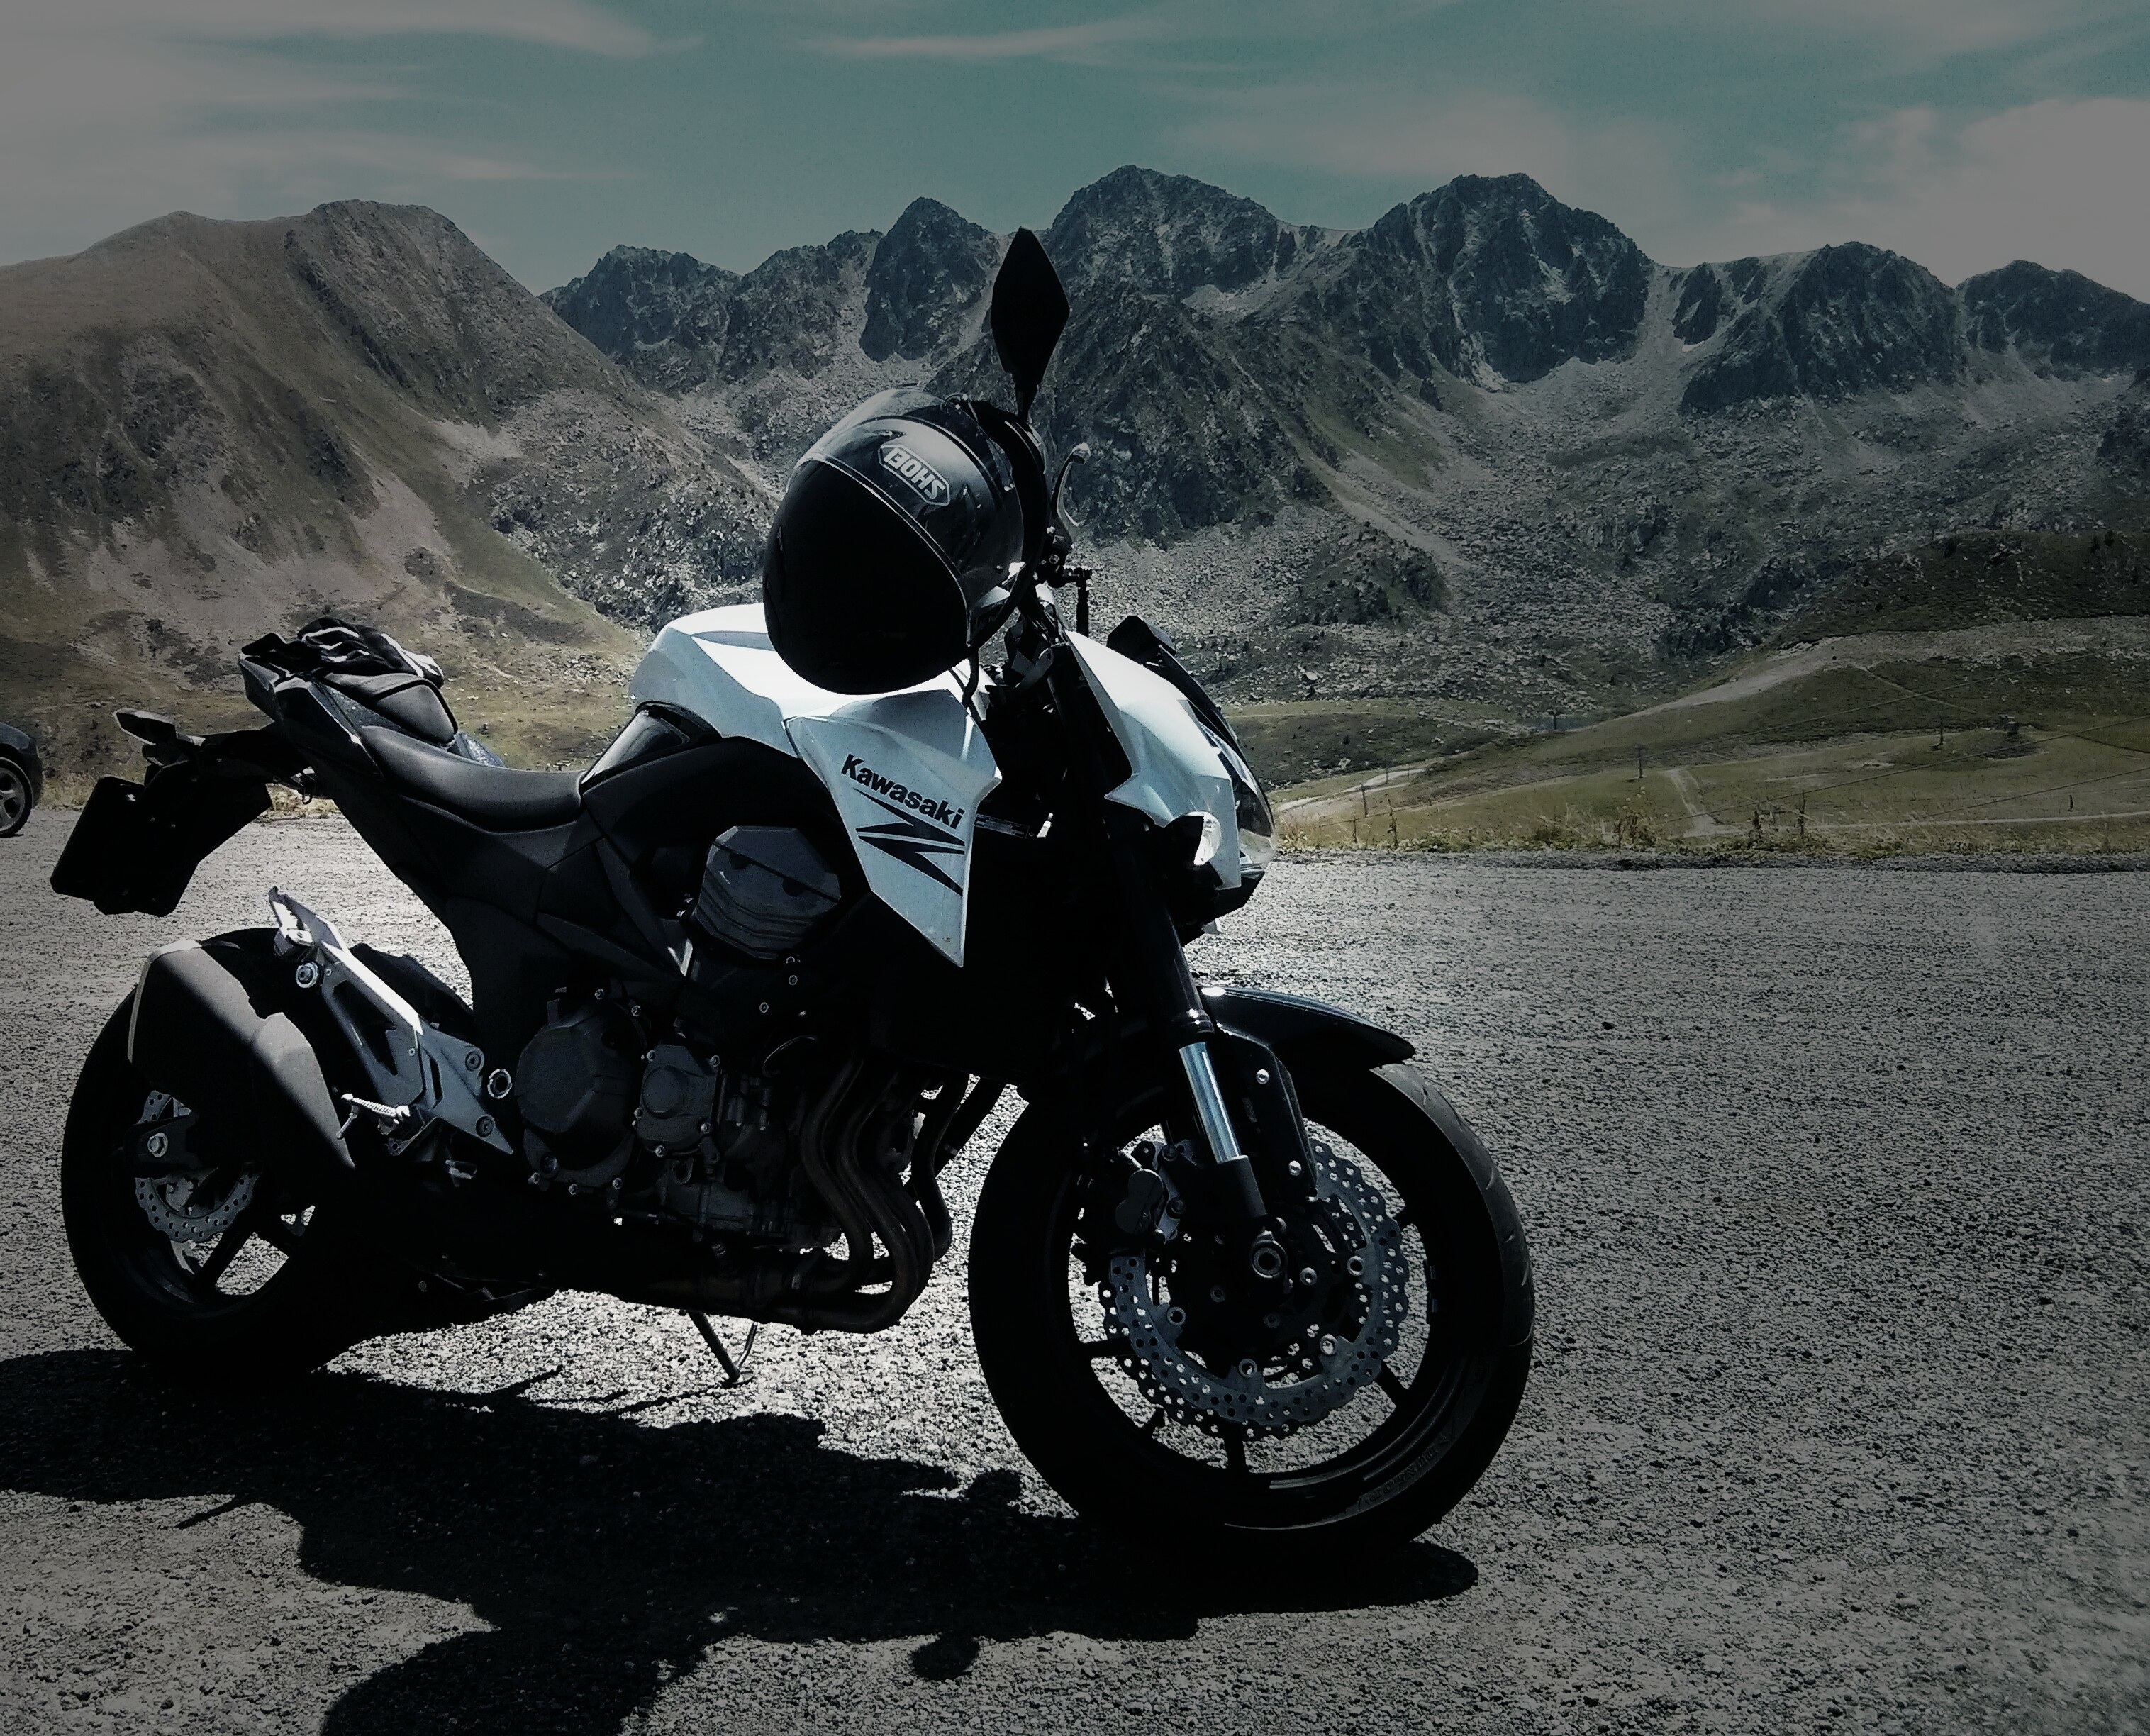
car, wheel, vehicle, motorcycle, extreme sport, motorcycling, land vehicle, automobile make, automotive design